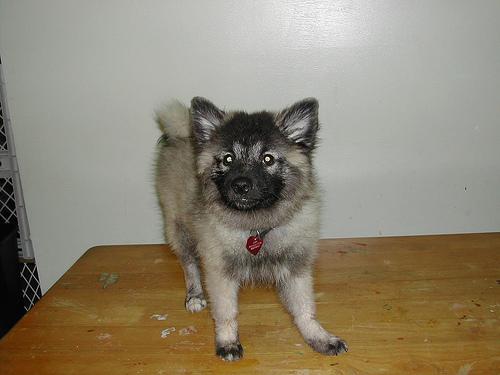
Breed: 223-n000092-keeshond